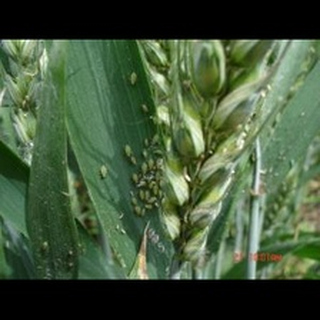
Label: wheat_aphid